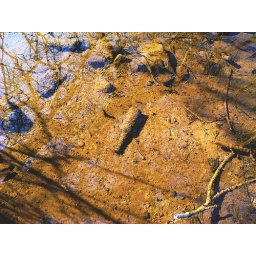
an old dirty bottle in balgray reservoir